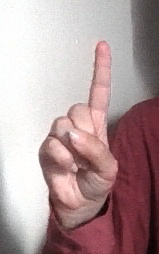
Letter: bb